Gukbap

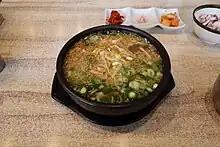
"Kongnamul-gukbap"

"Kongnamul-gukbap" – "kongnamul" (soybean sprouts) and rice soup. Usually seasoned with garlic and salt and cooked in an iron pot. In Jeonju, kongnamul-gukbap became famous because water is very important in kongnamul-gukbap and Jeonju is famous for its clean water.